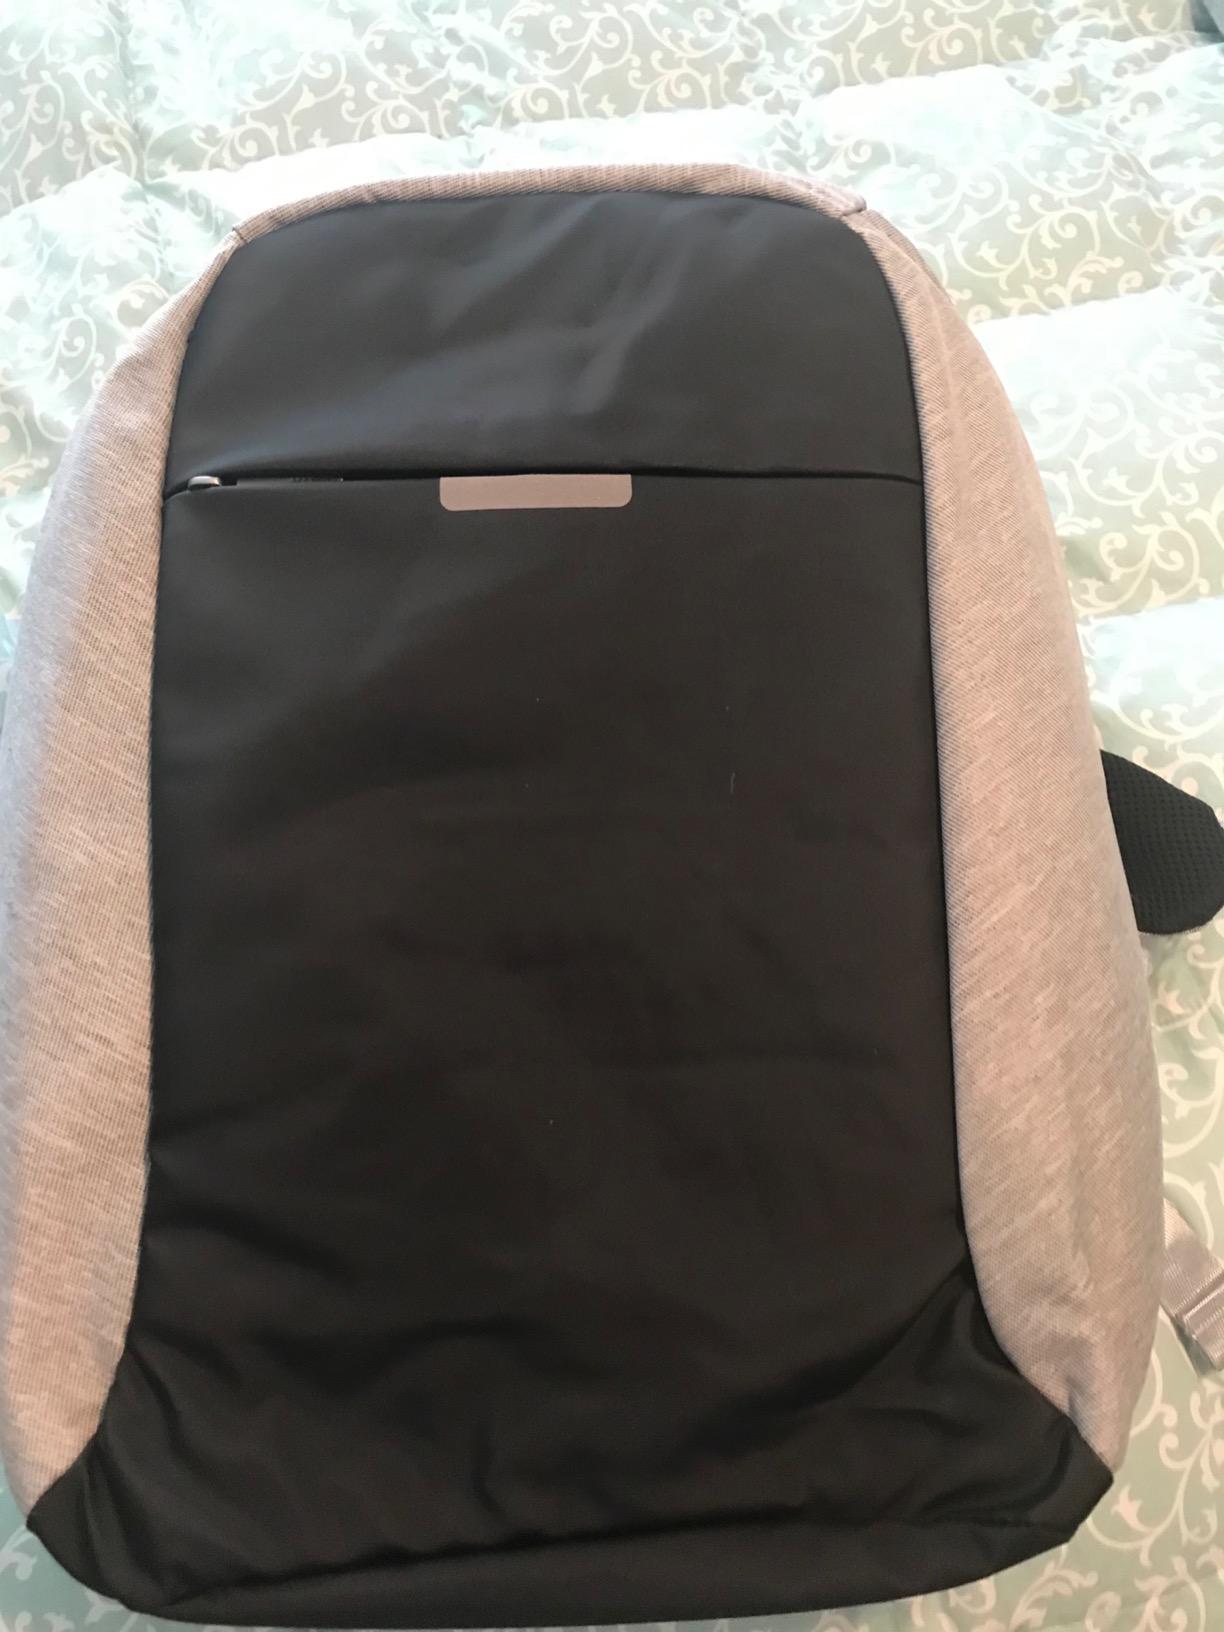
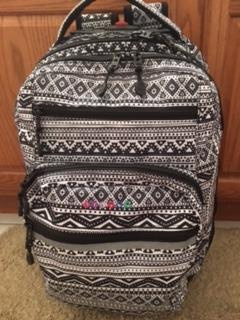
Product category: bag
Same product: no